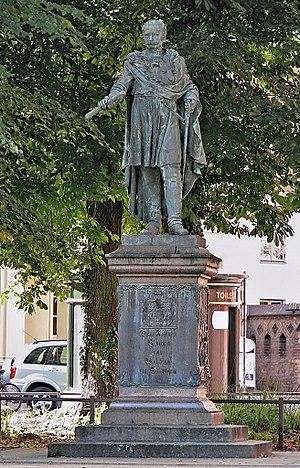
Blücher Monument à Rostock, Allemagne